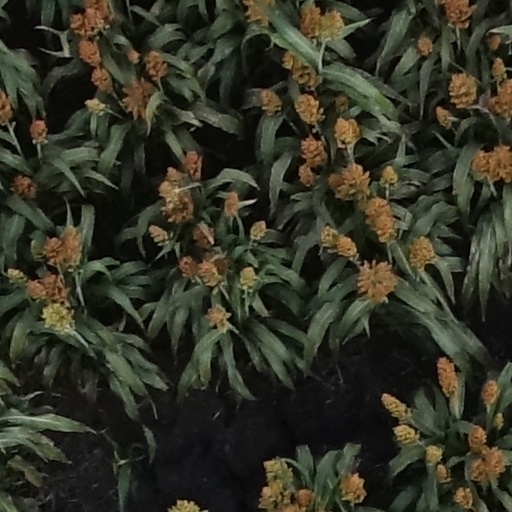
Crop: sorghum